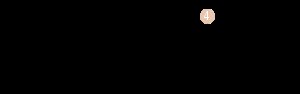
13. etape af Tour de France 2007
Profil
Trettende etape af Tour de France 2007 blev kørt lørdag d. 21. juli i og omkring Albi.